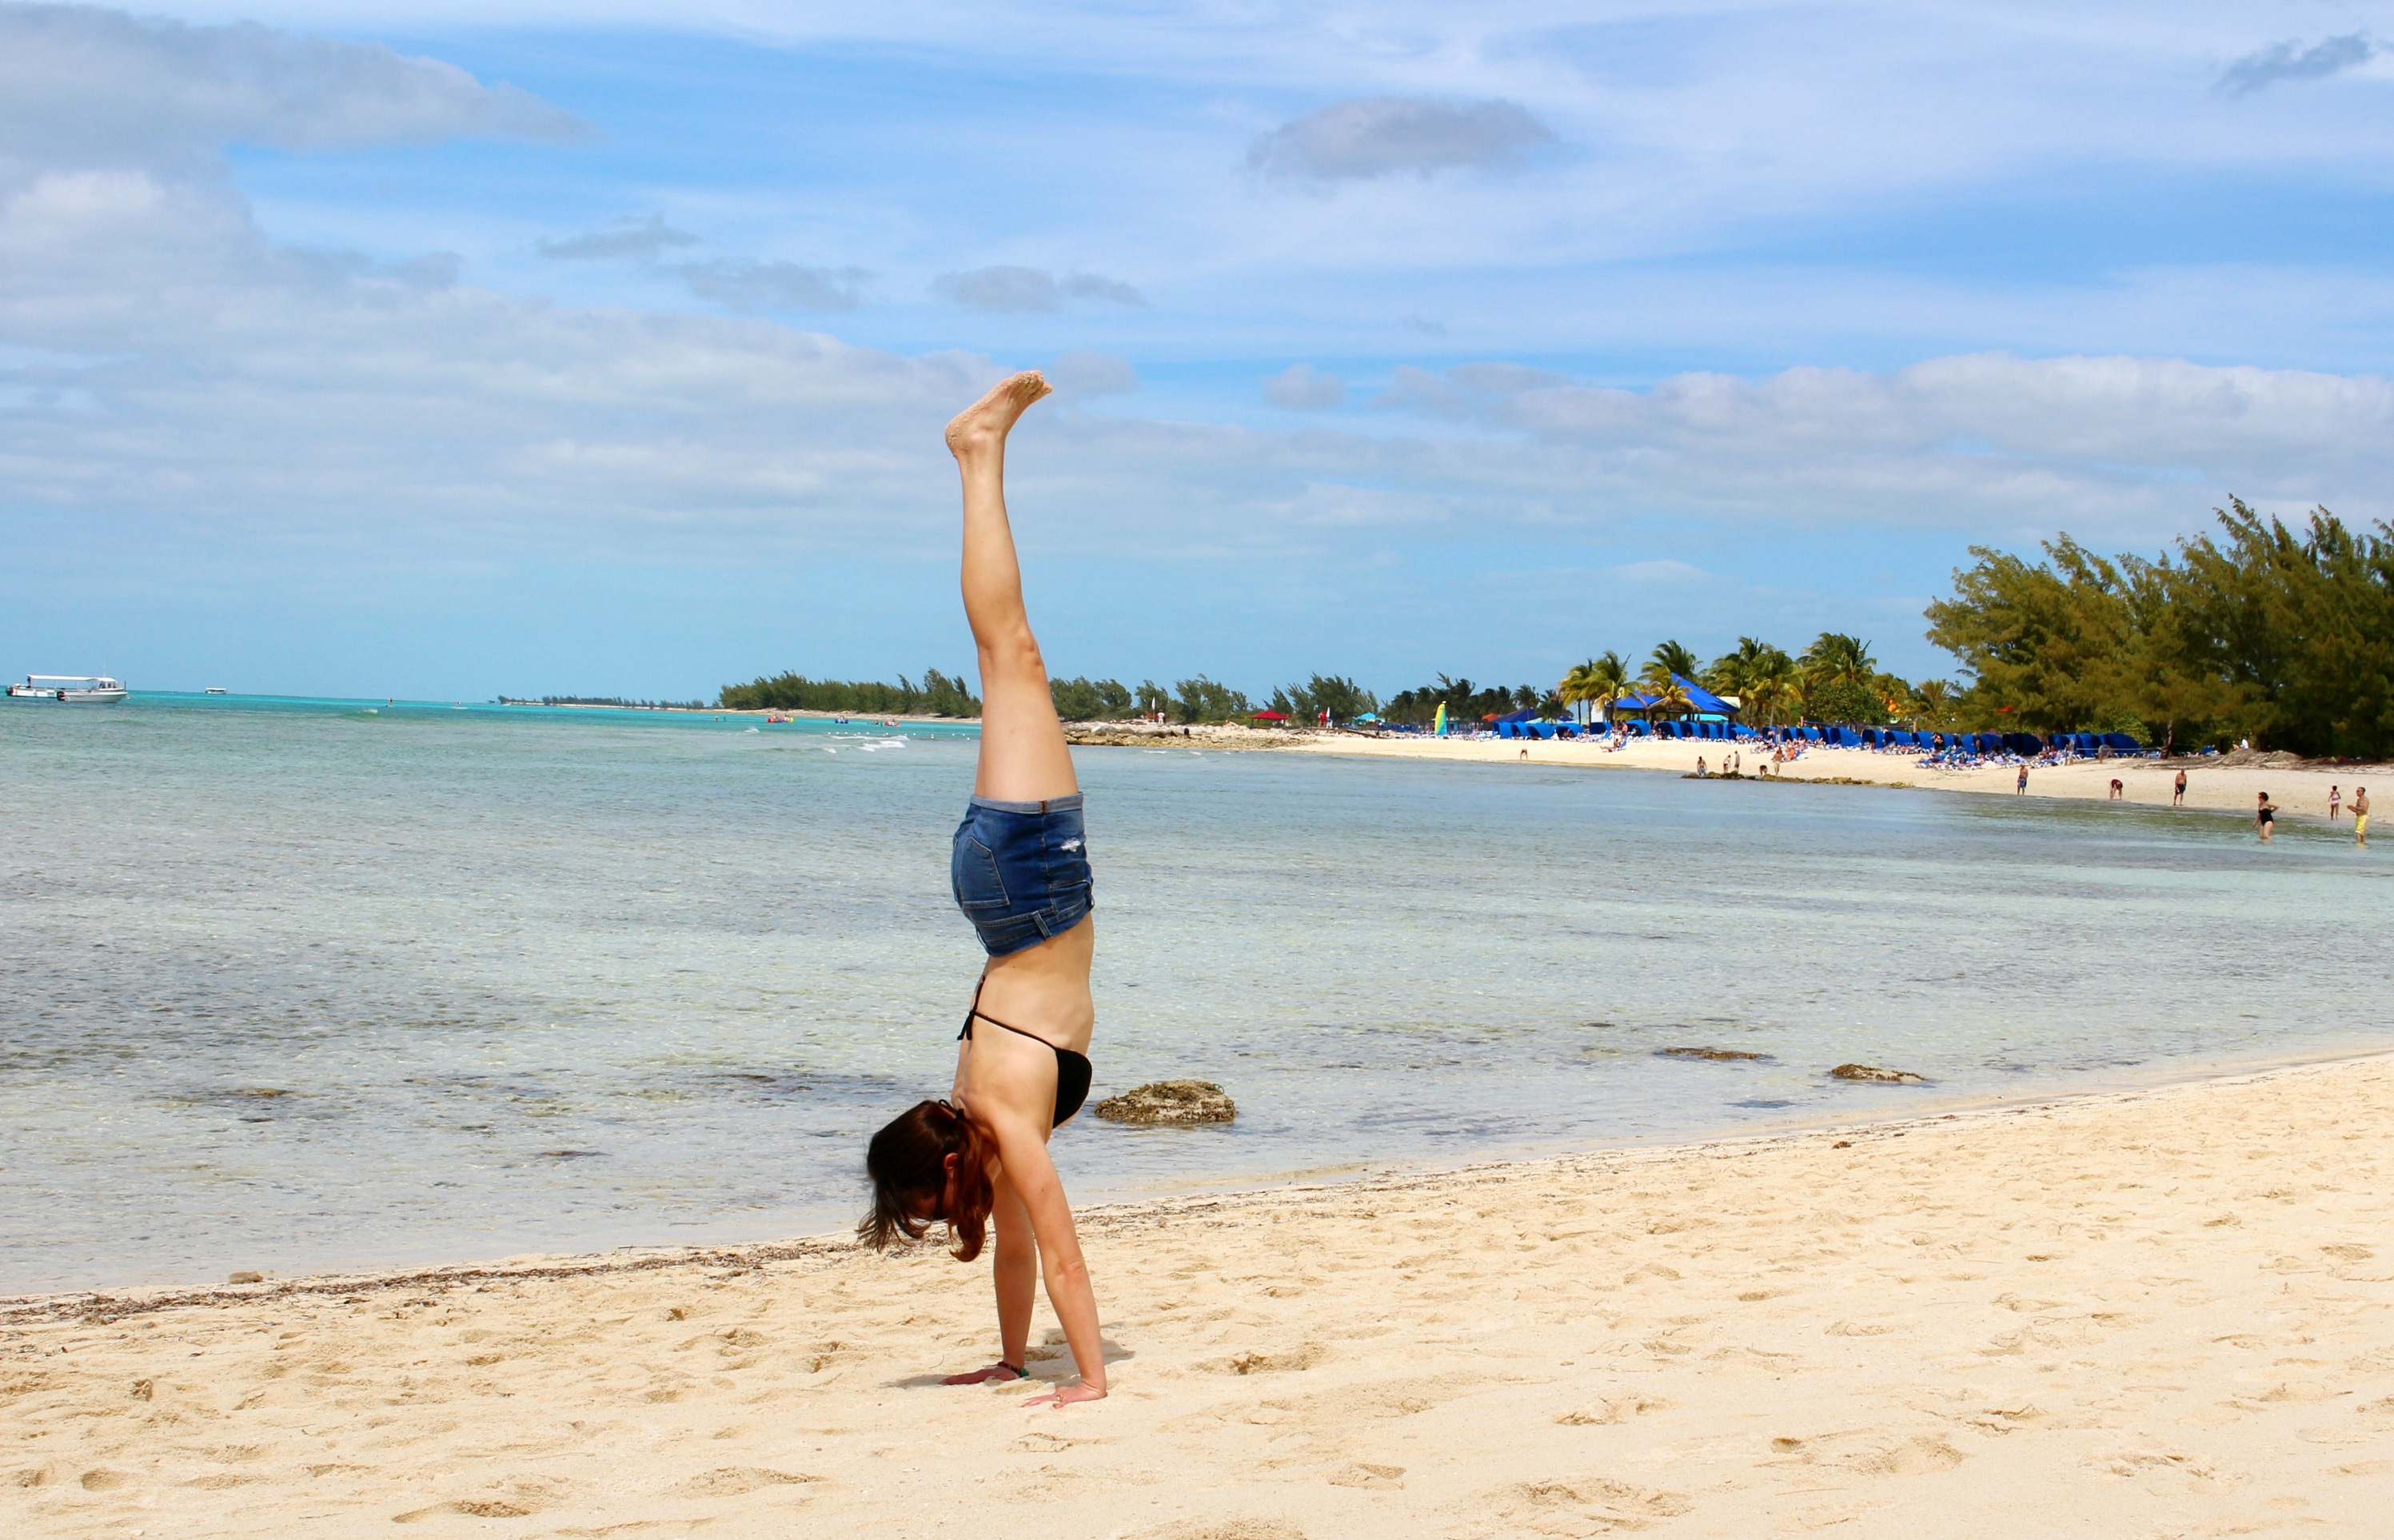
beach, sea, water, outdoor, sand, ocean, girl, shore, vacation, tropical, island, body of water, sports, bahamas, yoga, caribbean, handstand, physical fitness